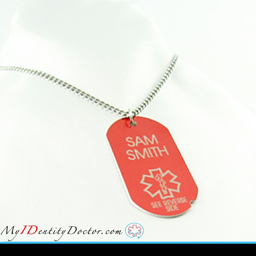
person specializes in custom engraved medical alert jewelry .